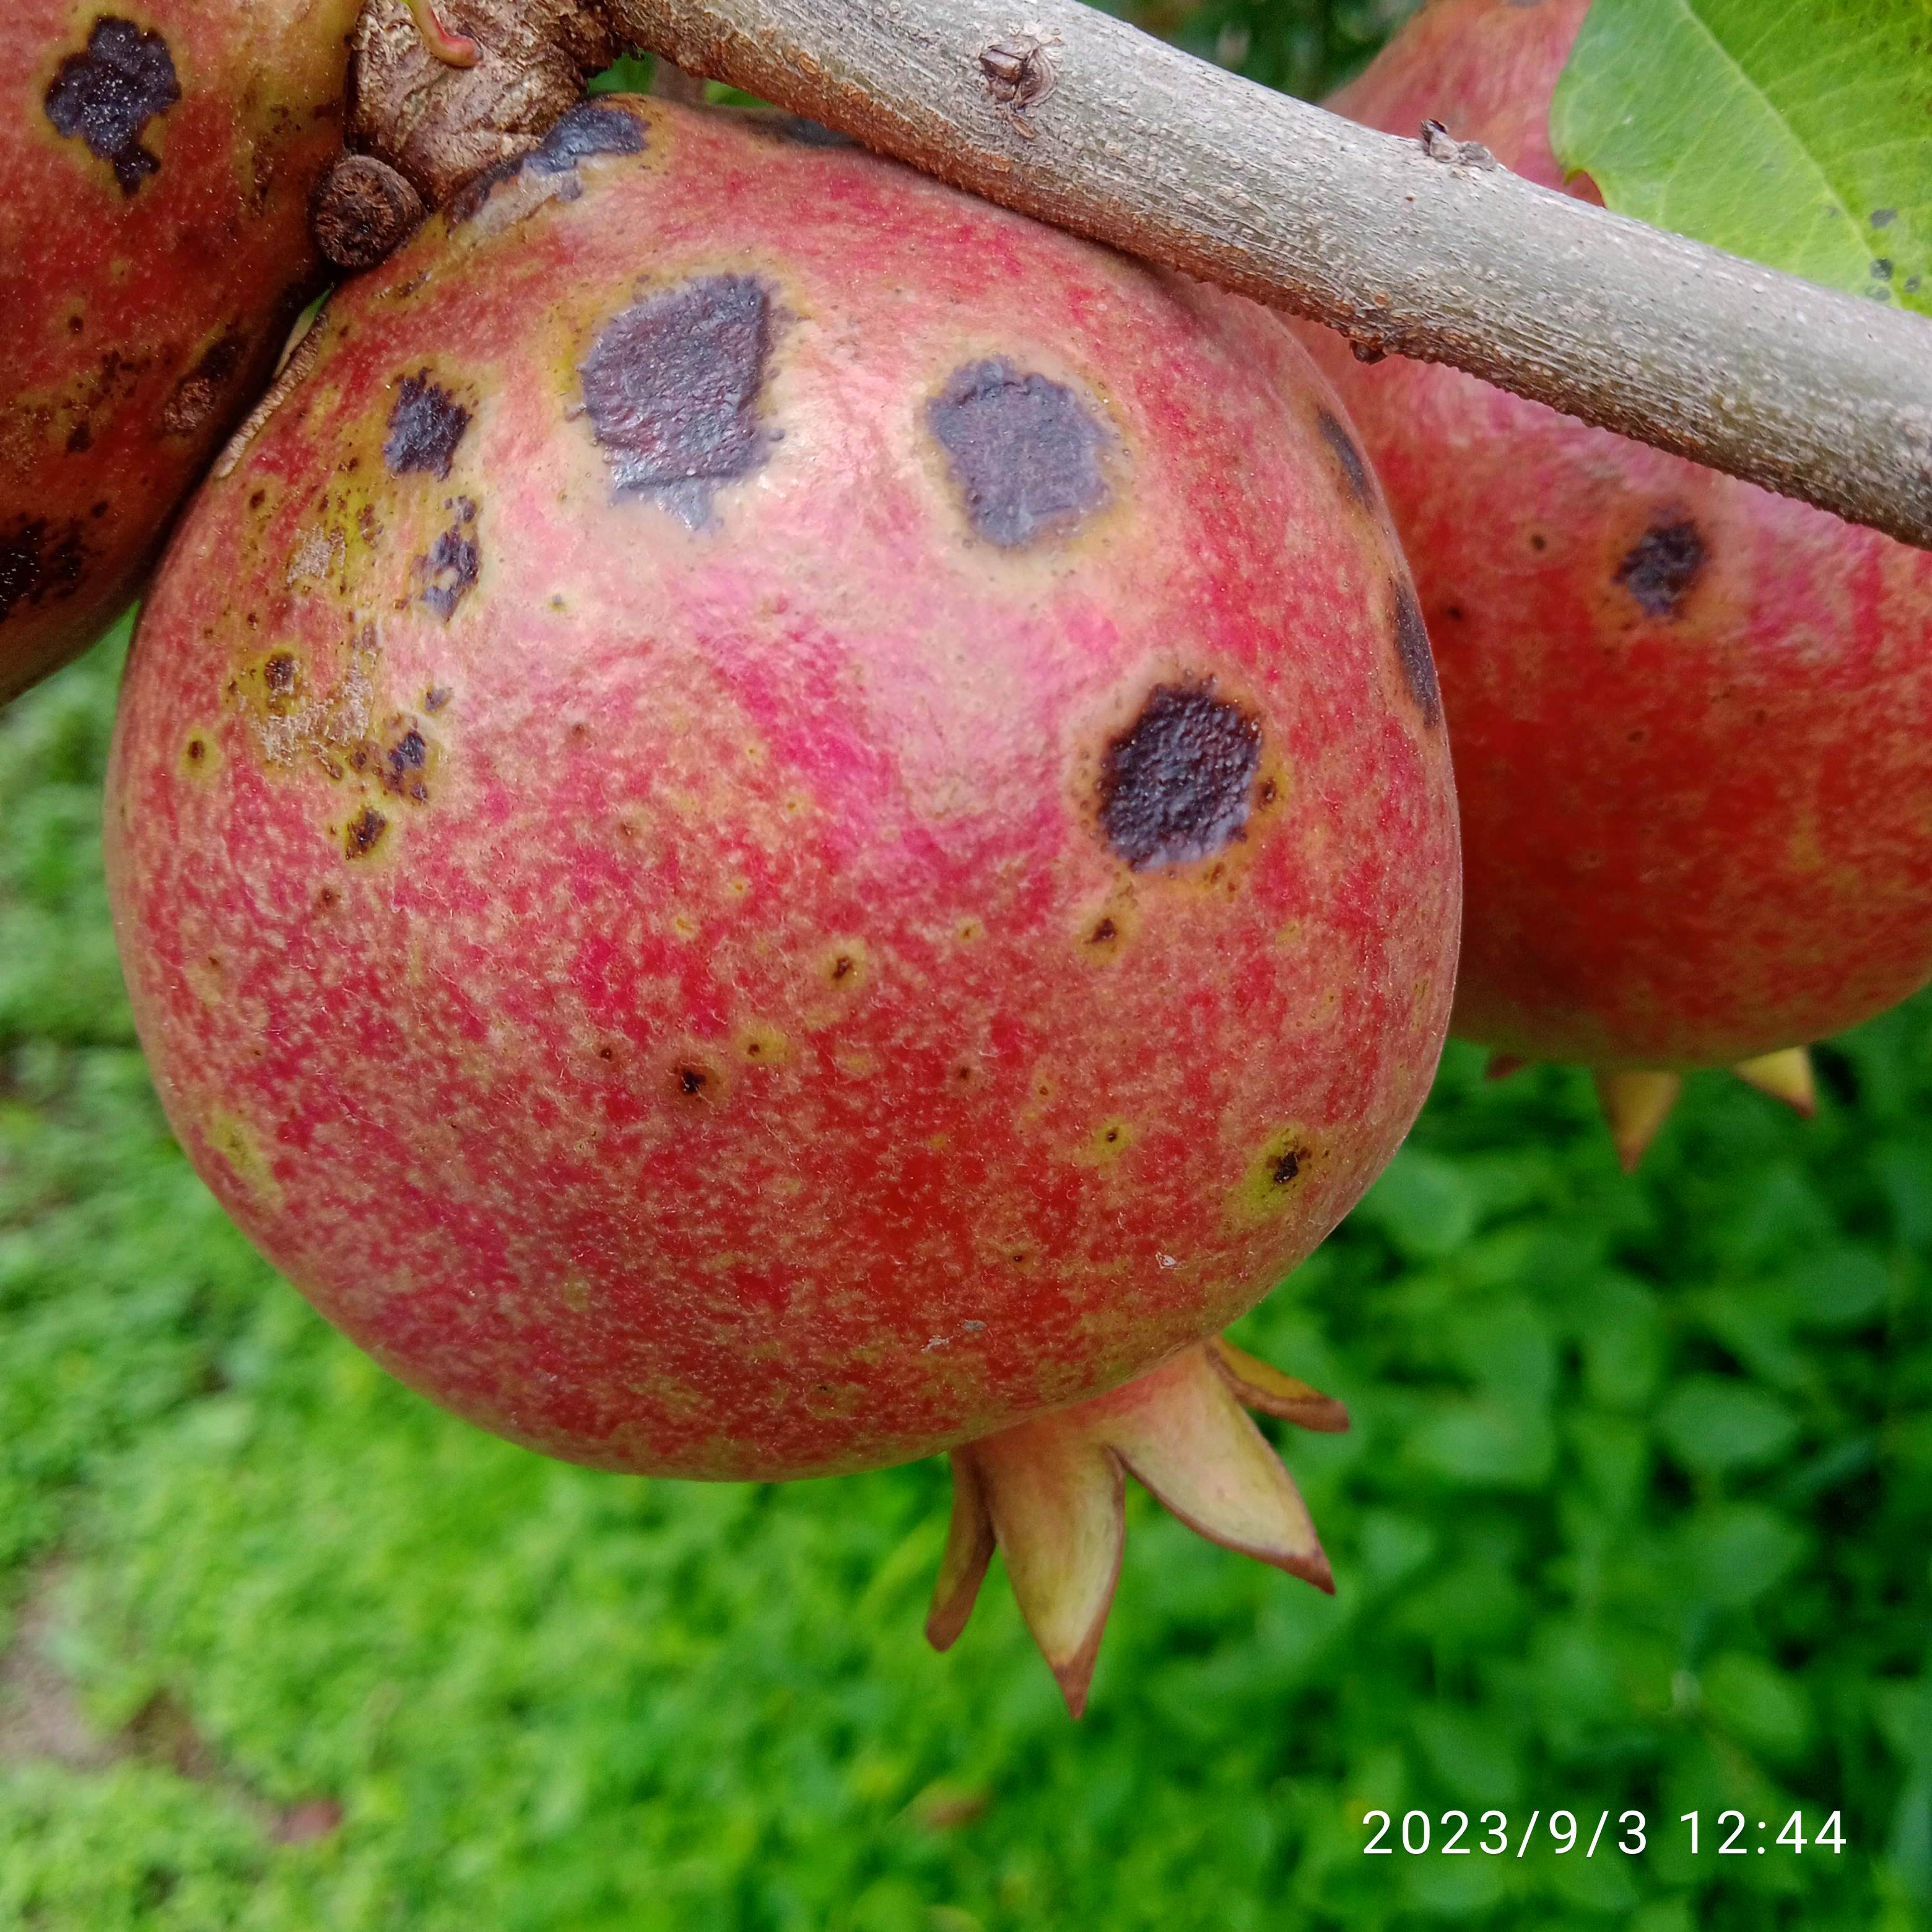
Label: Anthracnose